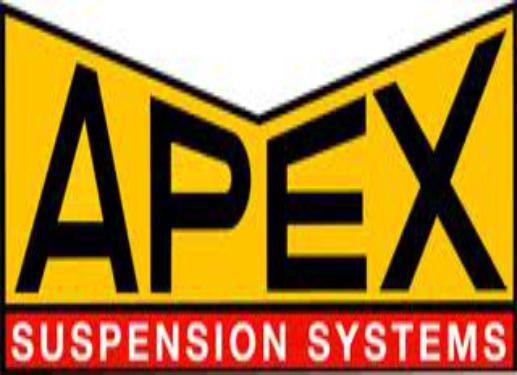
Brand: Apex
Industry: Others